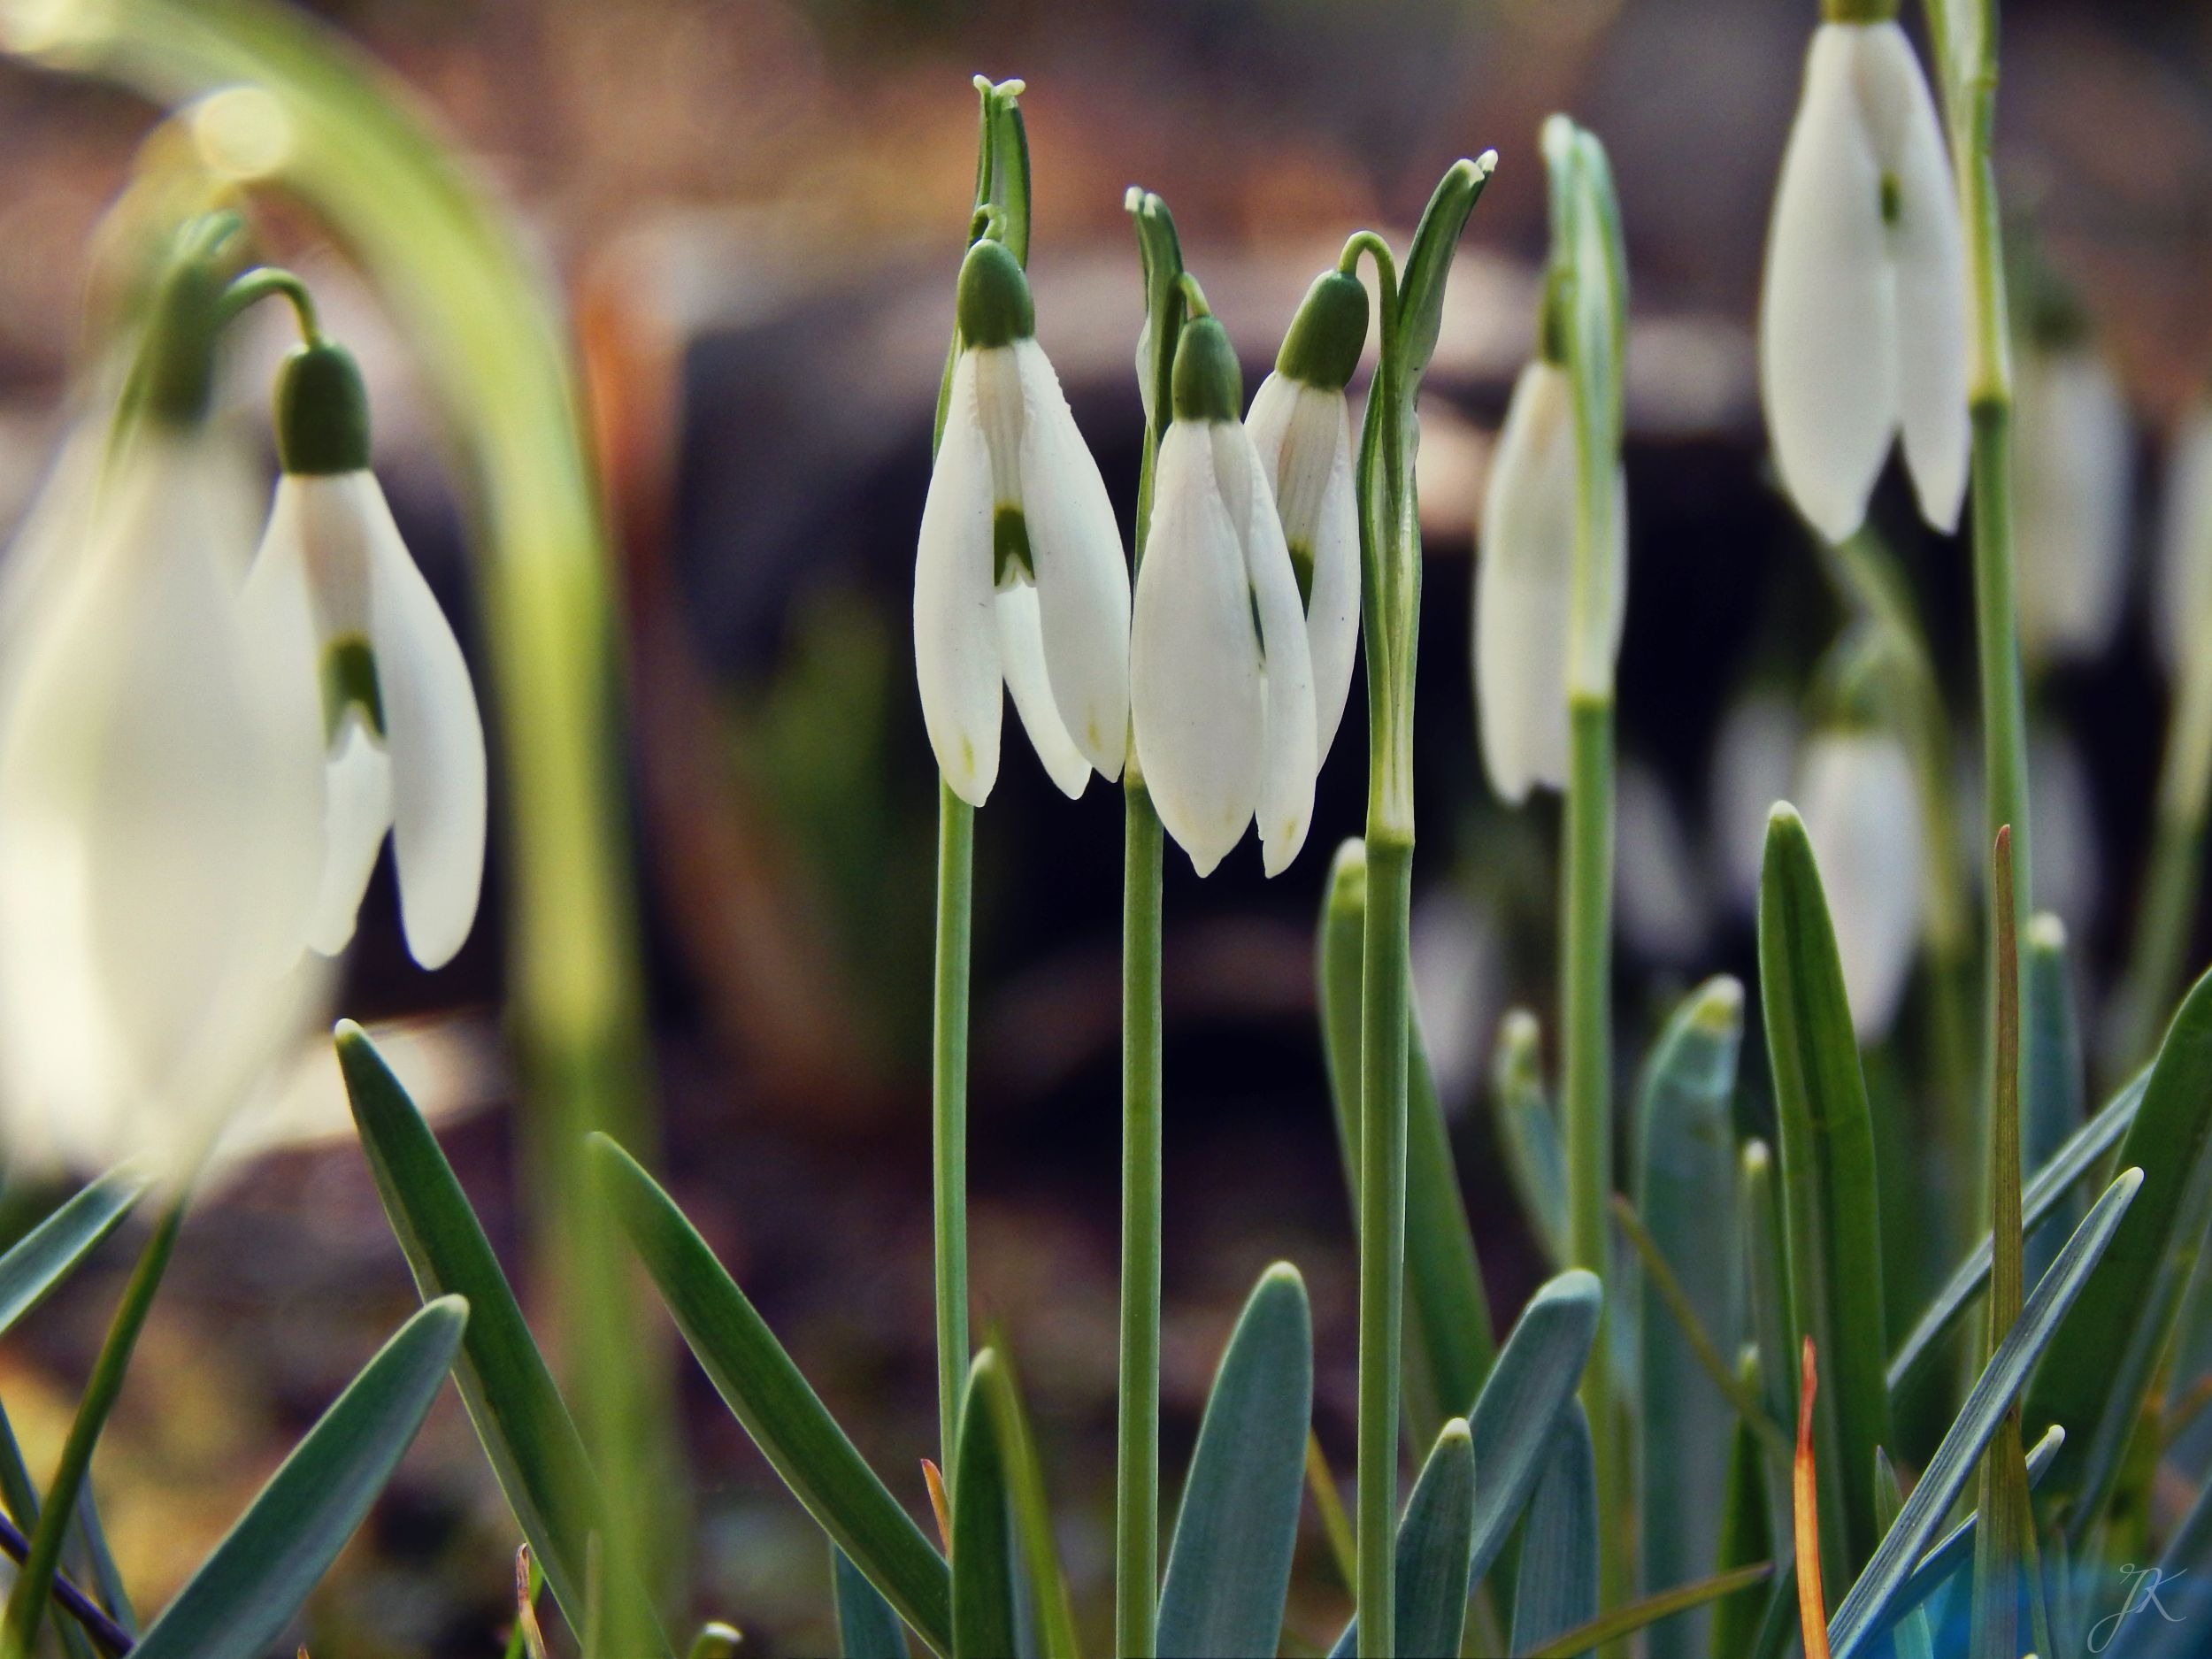
grass, plant, sun, white, flower, spring, green, botany, garden, flora, plants, flowers, snowdrop, galanthus, macro photography, flowering plant, plant stem, land plant